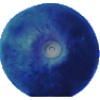
Label: Huckleberry 1